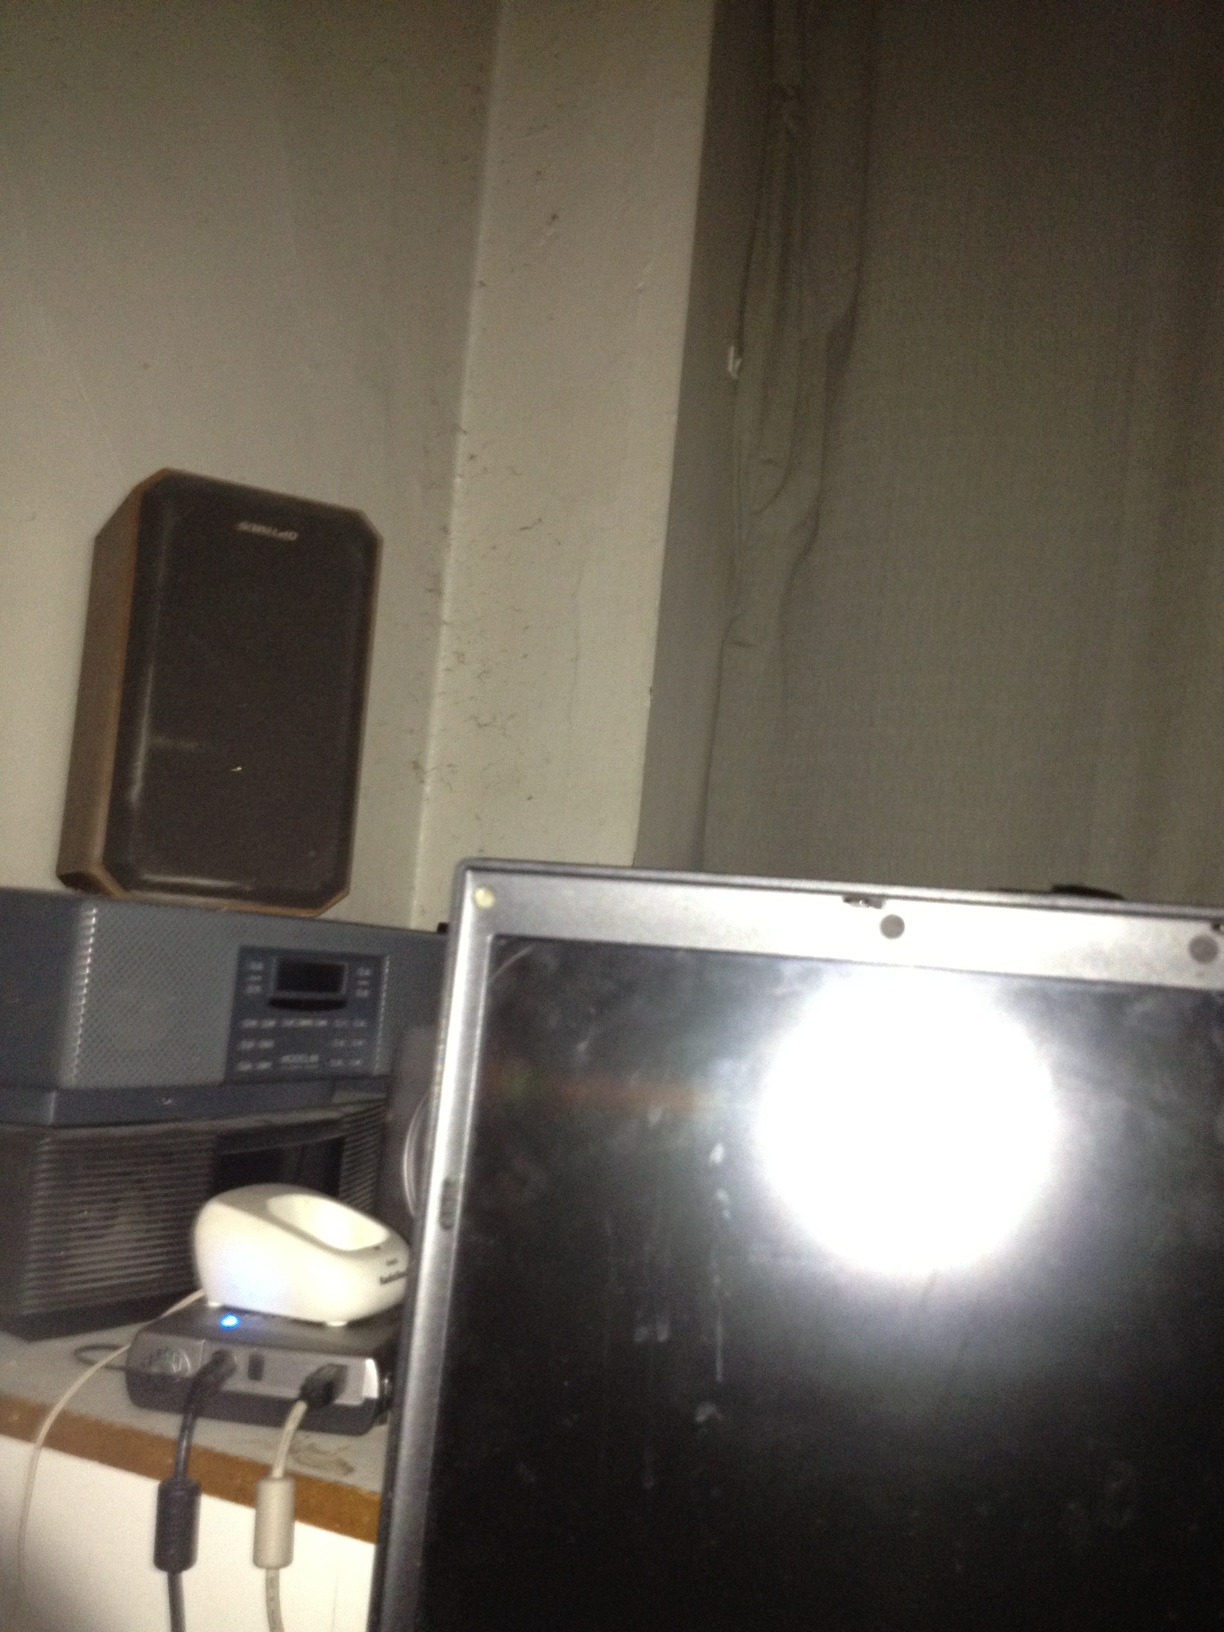Question: Record record
Answer: unanswerable